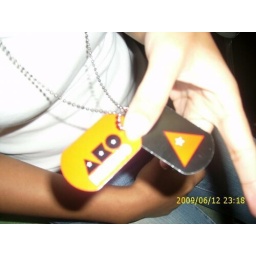
the dog tag.. its red by the way not orange